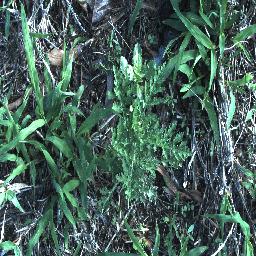
Label: parthenium